Maximinus Daza

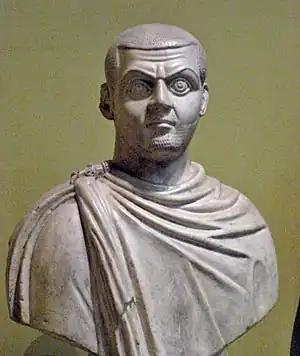

Maximinus has a controversial name in Christian annals for renewing their persecution after the publication of the Edict of Toleration by Galerius, acting in response to the demands of various urban authorities asking to expel Christians. In one rescript replying to a petition made by the inhabitants of Tyre, transcribed by Eusebius of Caesarea, Maximinus expounds a pagan orthodoxy, explaining that it is through "the kindly care of the gods" that one could hope for good crops, health, and the peaceful sea, and that not being the case, one should blame "the destructive error of the empty vanity of those impious men [that] weighed down the whole world with shame". In one extant inscription (CIL III.12132, from Arycanda) from the cities of Lycia and Pamphylia asking for the interdiction of the Christians, Maximinus replied, in another inscription, by expressing his hope that "may those [...] who, after being freed from [...] those by-ways [...] rejoice [as] snatched from a grave illness".